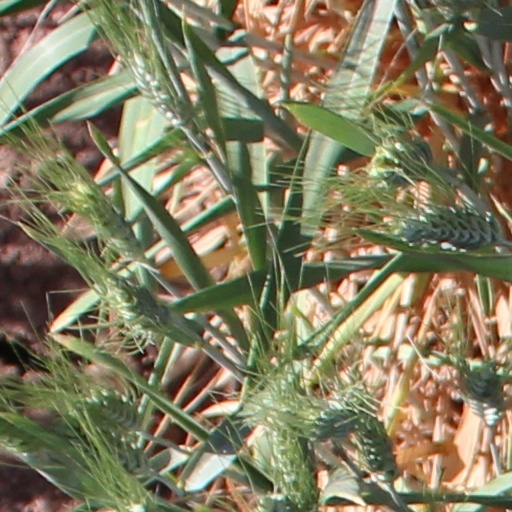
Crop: wheat